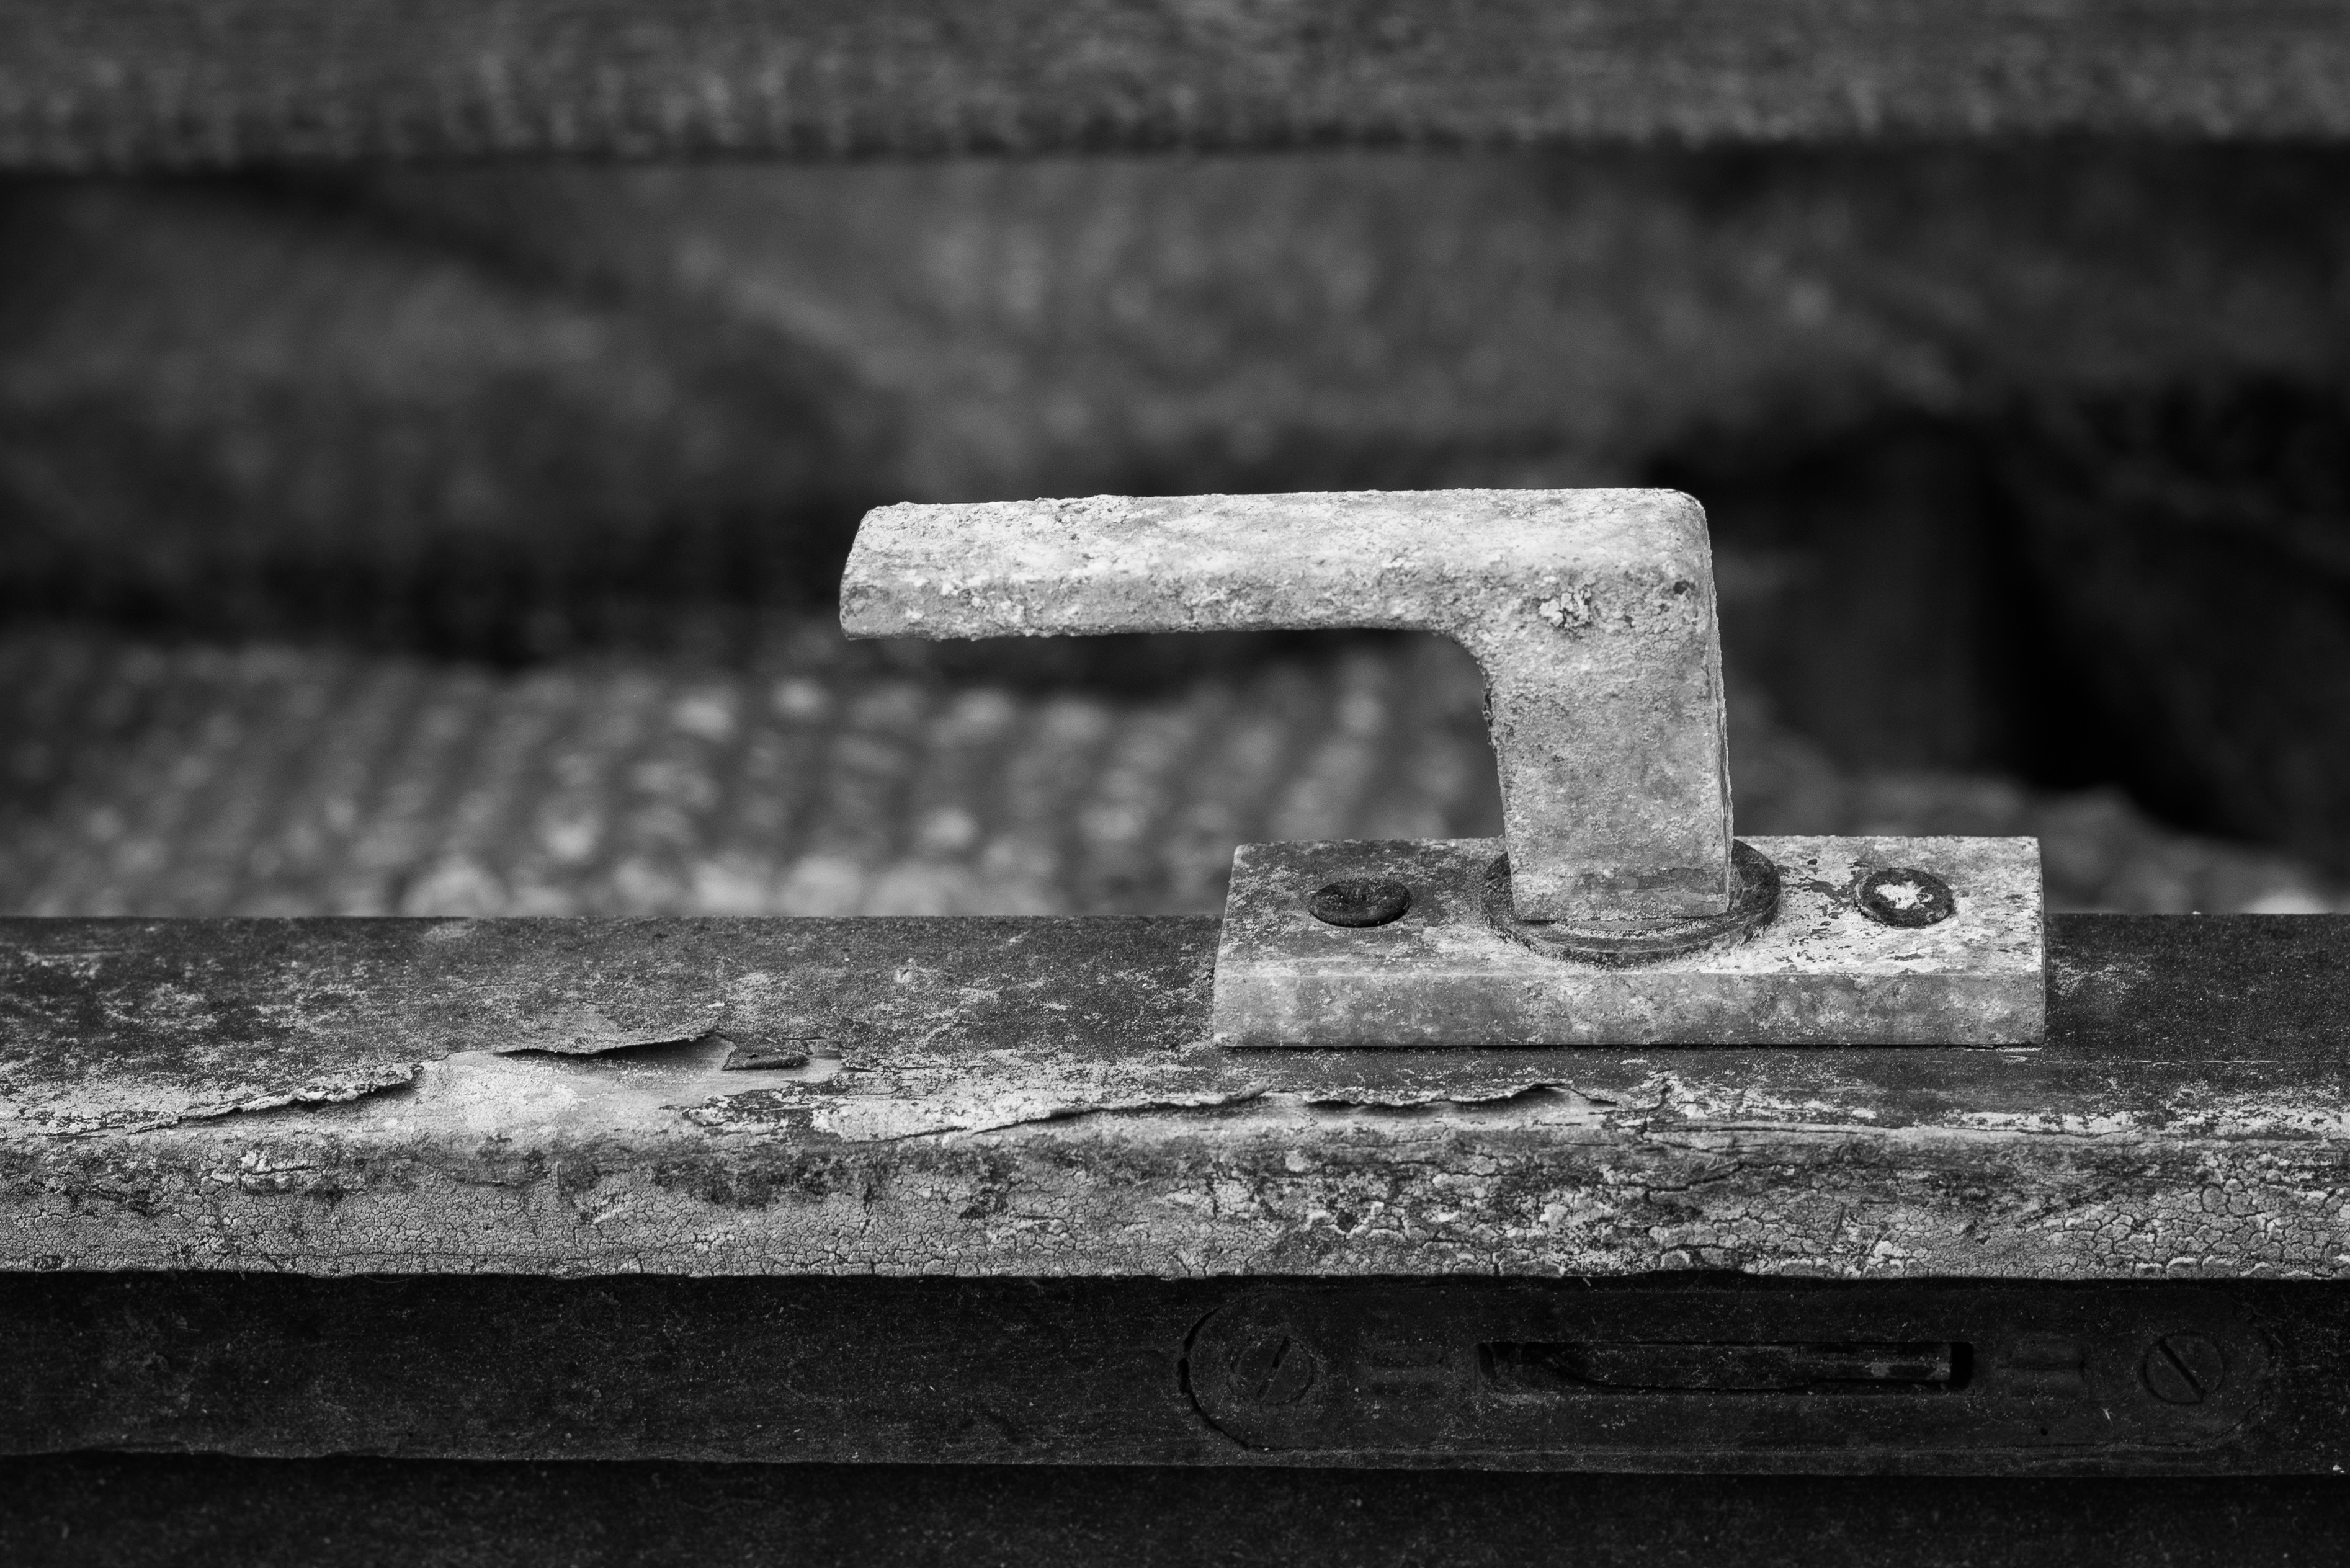
work, black and white, structure, board, wood, technology, white, street, photography, number, building, city, steel, produce, macro, natural, metal, darkness, industry, black, monochrome, close, material, handle, ecology, close up, boards, wooden, build, iron, detail, production, irons, innovation, investors, the idea of, battens, raw material, monochrome photography